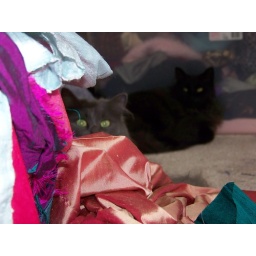
OK, so Pam has hundreds of dollars worth of Silk in the house for the doll clothing...and a cat bed.